Pole figure

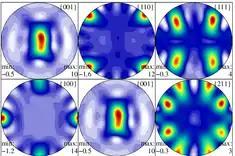
Pole figures displaying crystallographic texture of gamma-TiAl in an alpha2-gamma alloy, as measured by high energy X-rays.

"Texture" in the context of Materials Science means "crystallographic preferred orientation". If a polycrystalline material (i.e. a material composed of many different crystals or grains, like most metals, ceramics or minerals) has "texture" then that means that the crystal axes are not randomly (or, more correctly, uniformly) distributed.